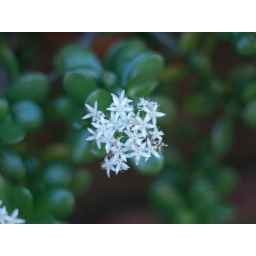
Dunno what flowers these are actually called, but the plants in our front yard are starting to bloom.